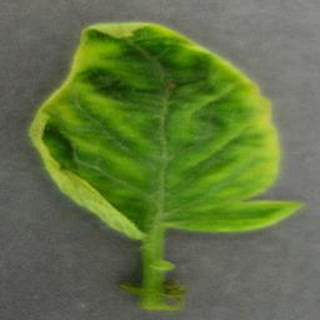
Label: tomato_yellow_leaf_curl_virus